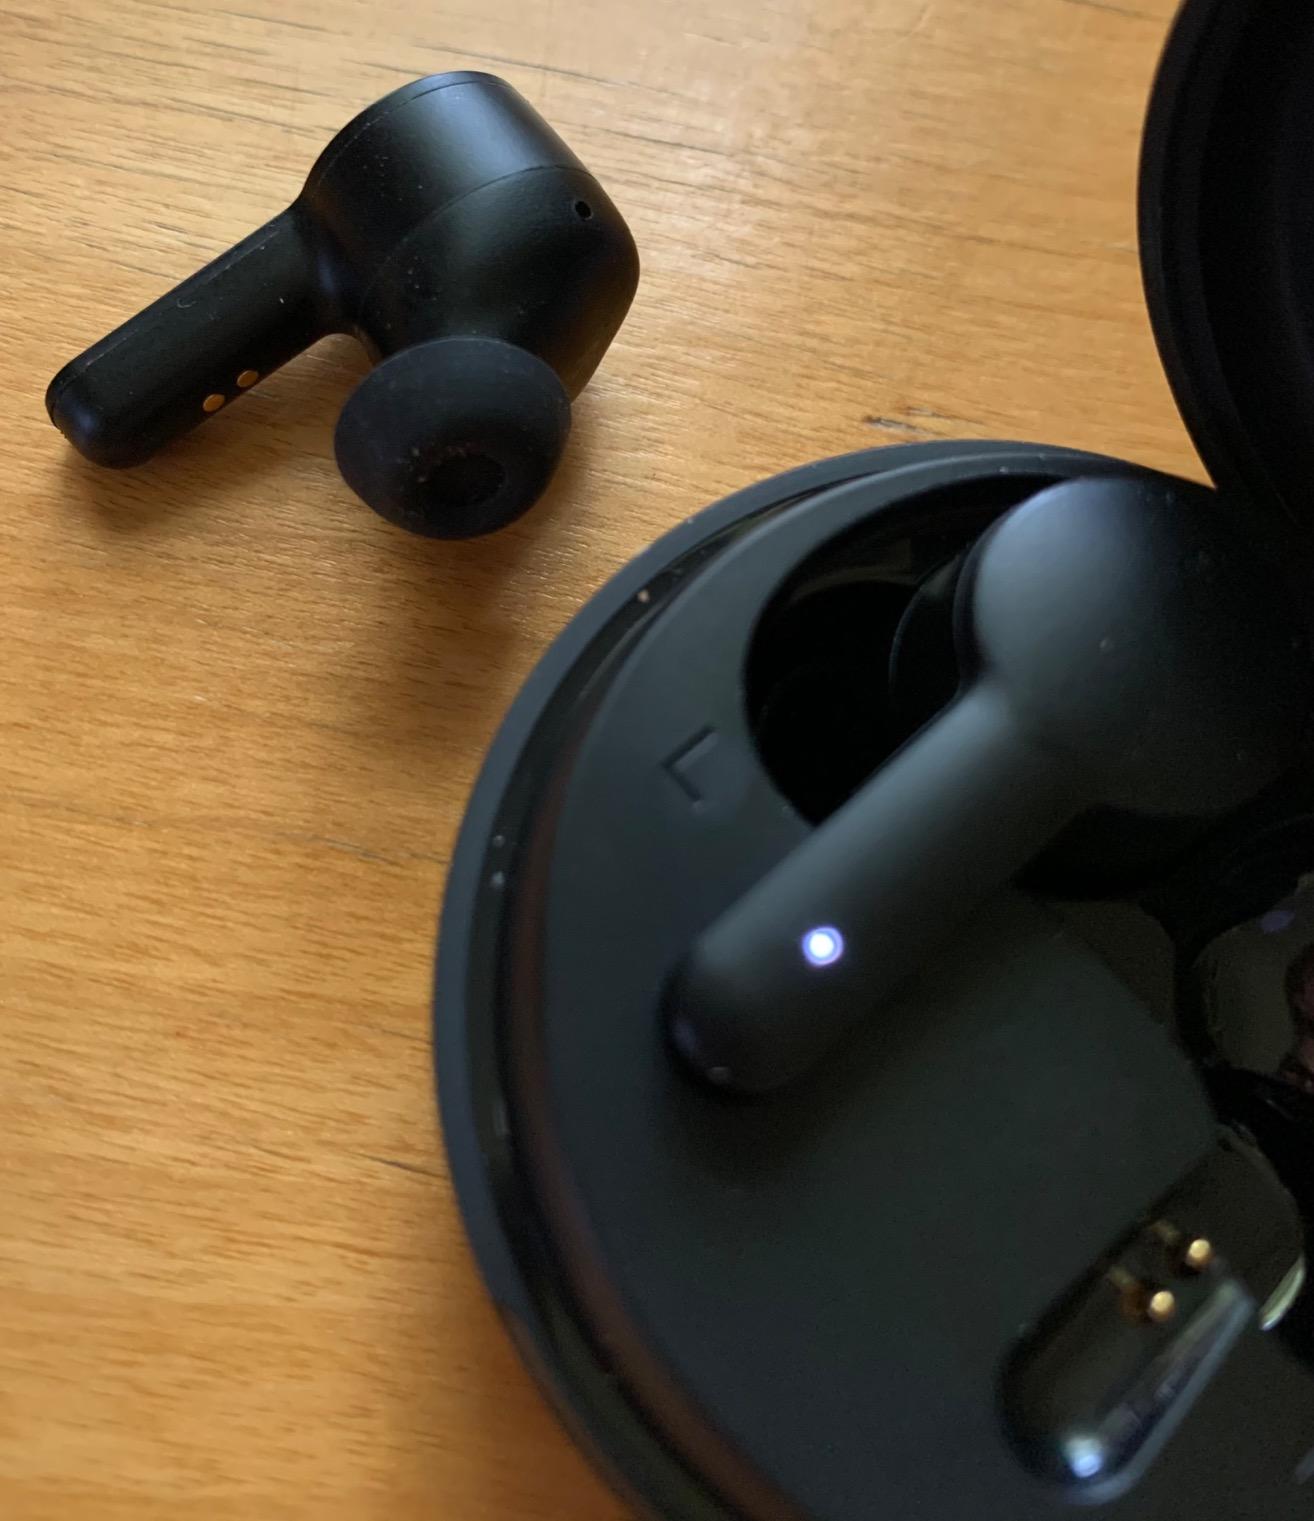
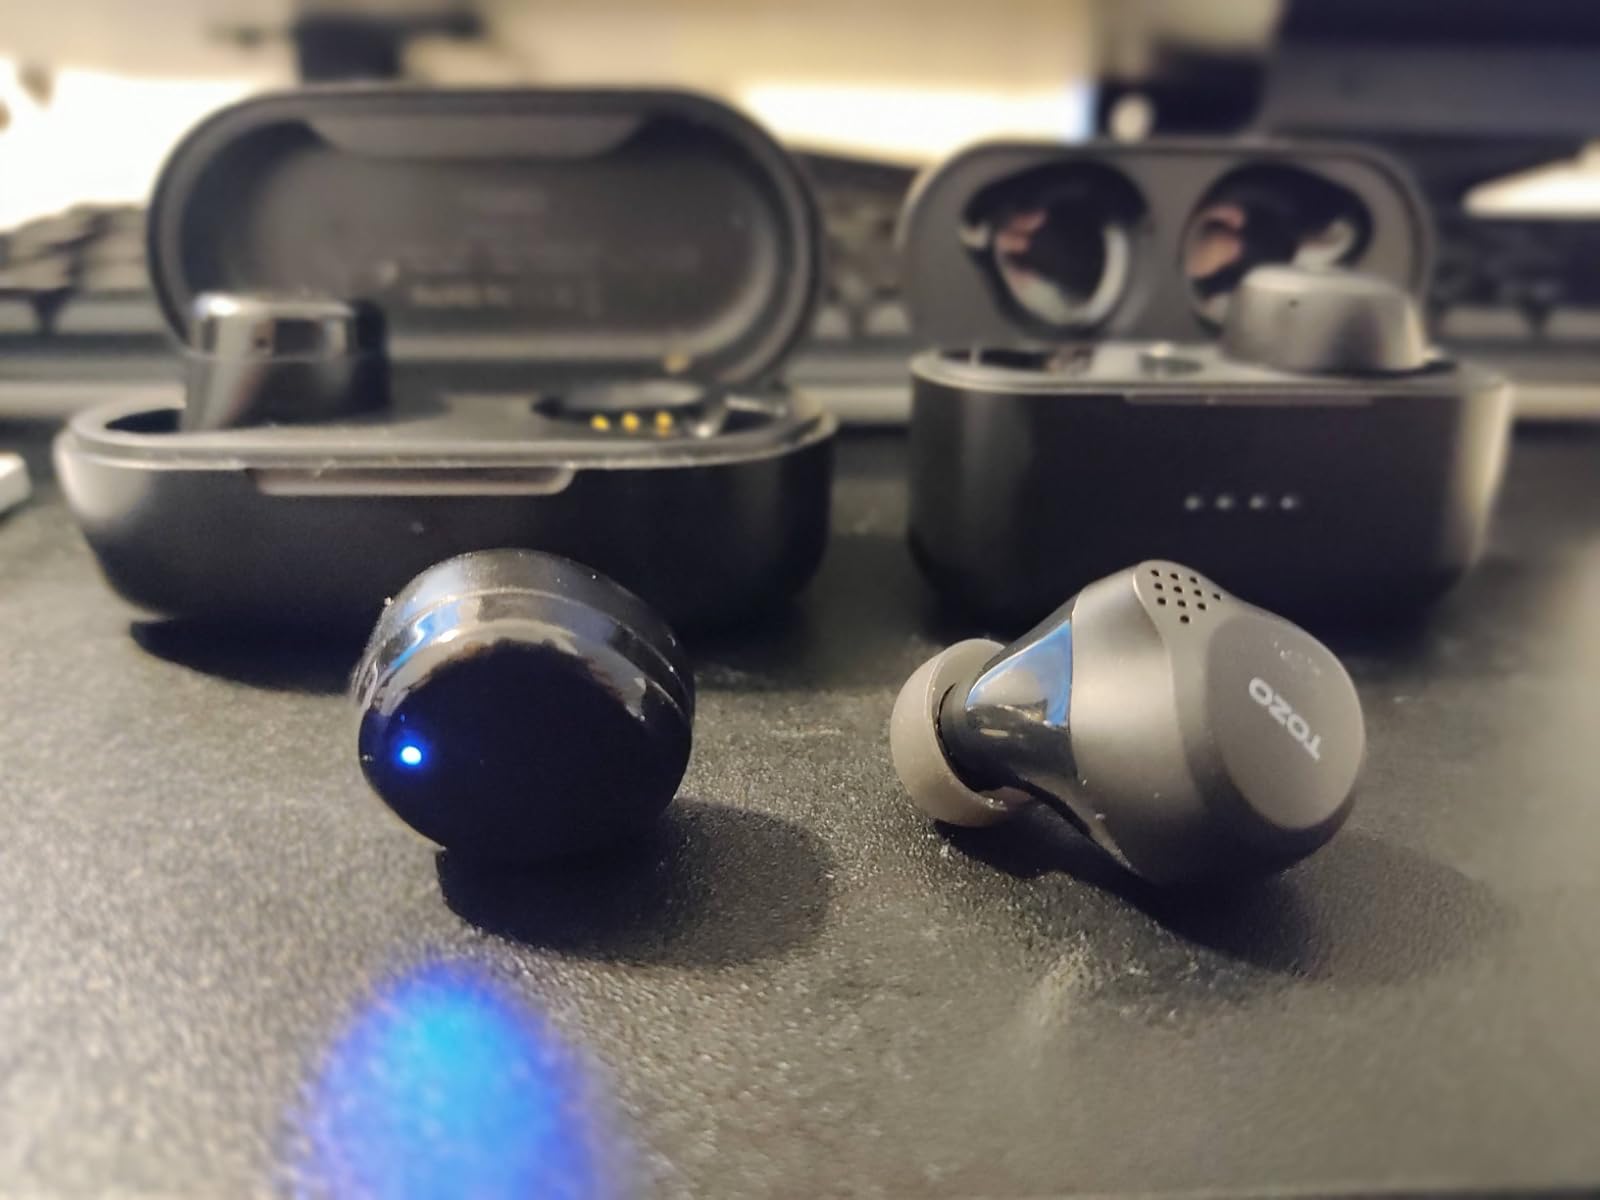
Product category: earbuds
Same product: no